Dog Jack

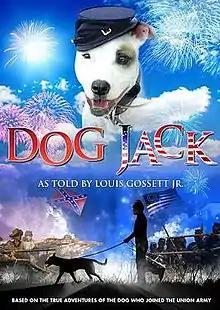

Dog Jack is a 2010 American war drama film based on the book of the same name by Florence W. Biros. The film is inspired by the true story of the mascot of the 102nd Pennsylvania Regiment during the American Civil War.